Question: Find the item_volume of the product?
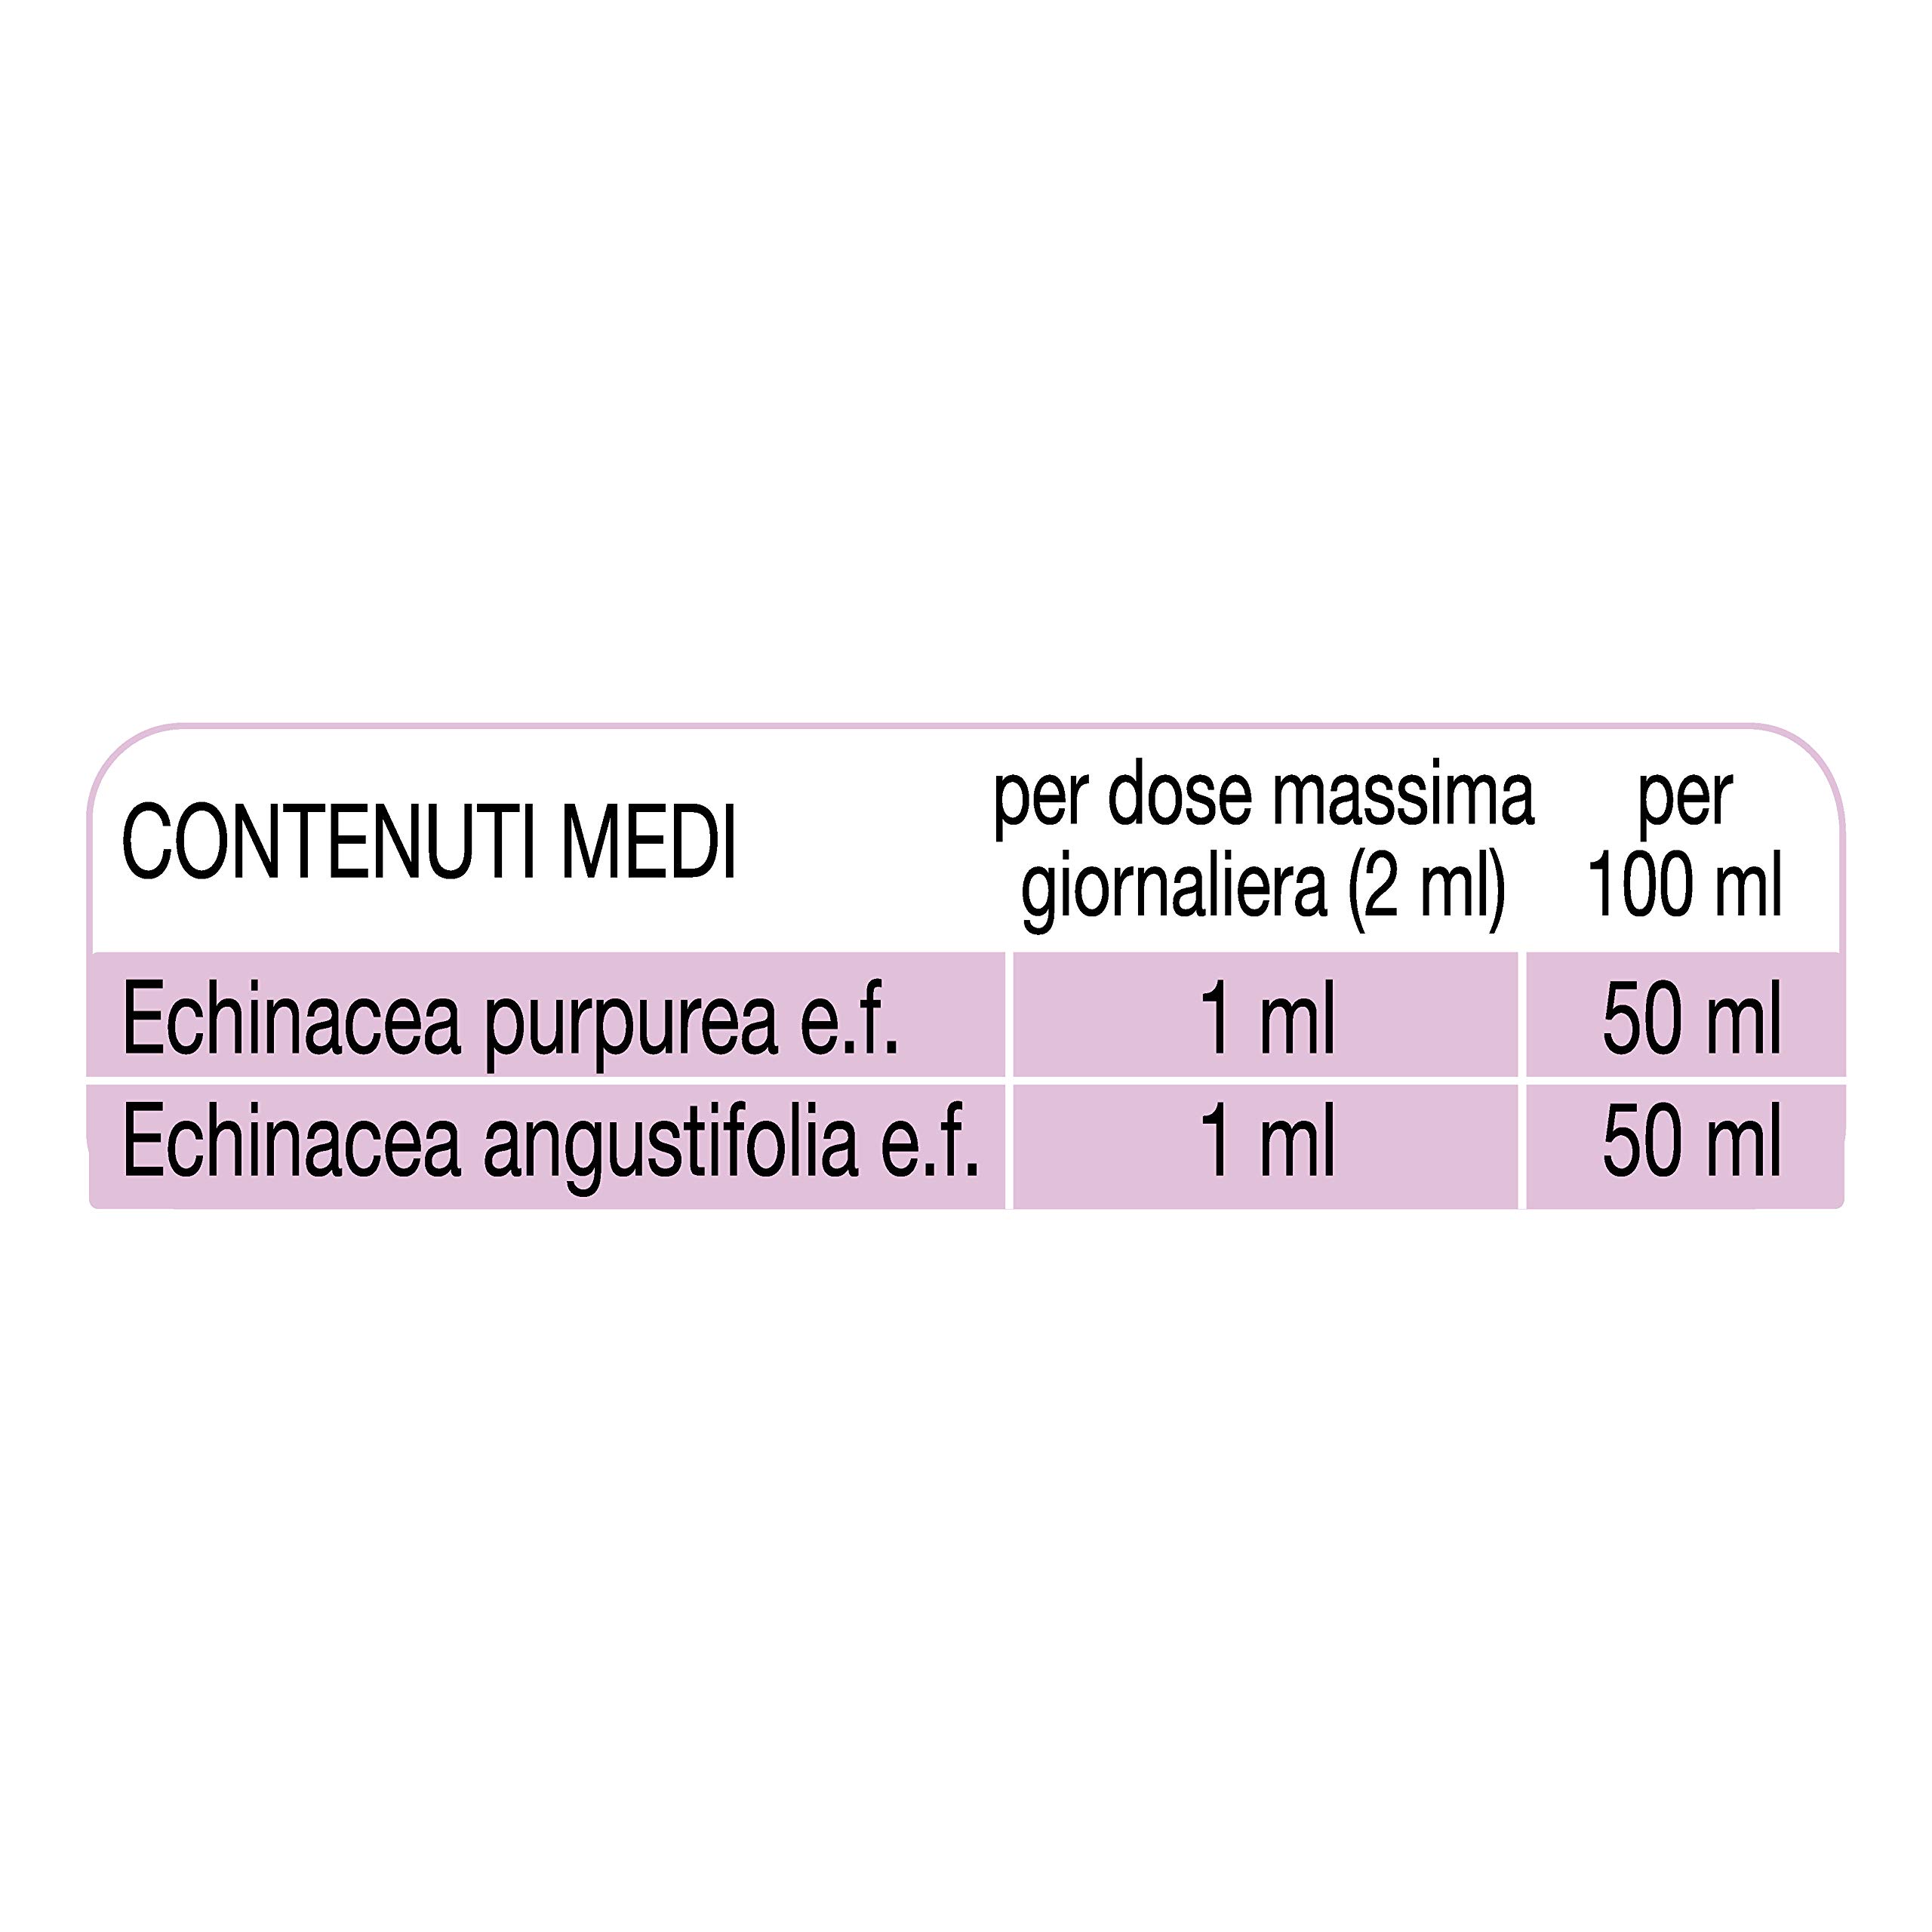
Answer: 2.0 millilitre